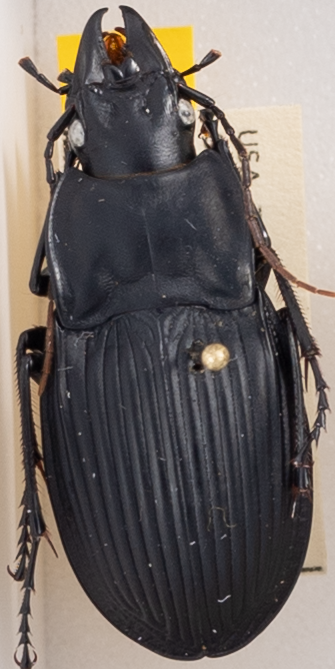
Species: Dicaelus dilatatus sinuatus
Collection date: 2022-05-24
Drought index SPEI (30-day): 0.302
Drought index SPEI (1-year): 0.662
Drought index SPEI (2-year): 1.34